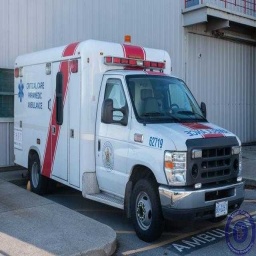
Label: ambulance